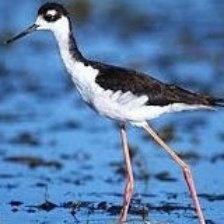
Species: BLACK NECKED STILT
Scientific name: HIMANTOPUS MEXICANUS